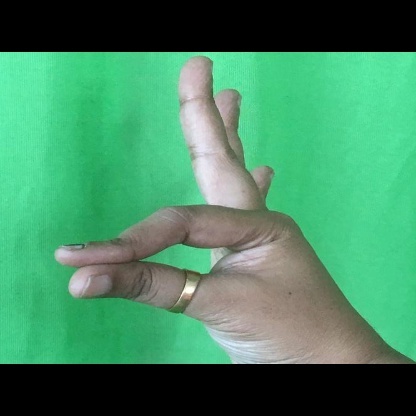
Mudra: Hamsasyam